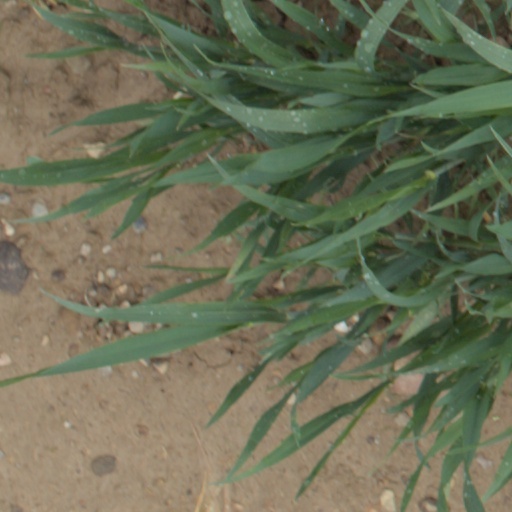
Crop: wheat